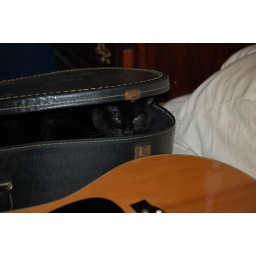
my sisters cat maggie playing in my brothers guitar case.